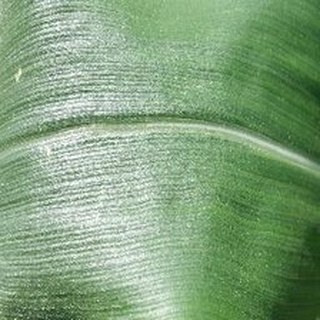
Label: healthy_corn